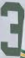
Number: 3